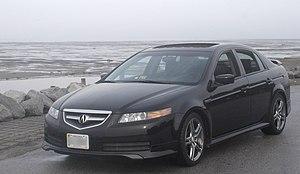
La TL est une berline de la marque Acura, label luxueux de Honda, qui appartient à la catégorie des Mid-size, l'équivalent nord-américain des routières. La TL est en fait une Honda Accord américaine rebadgée. Lancée en 1995, la TL succède à la Vigor qui avait été lancée en 1991.